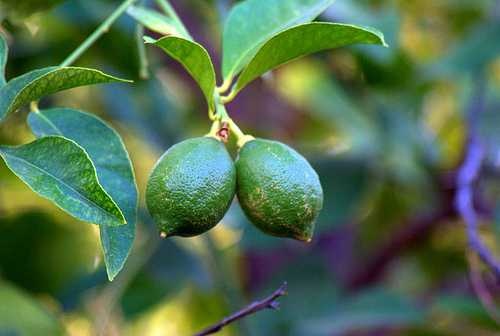
Label: Lemon